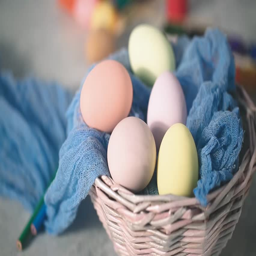
easter eggs in a basket